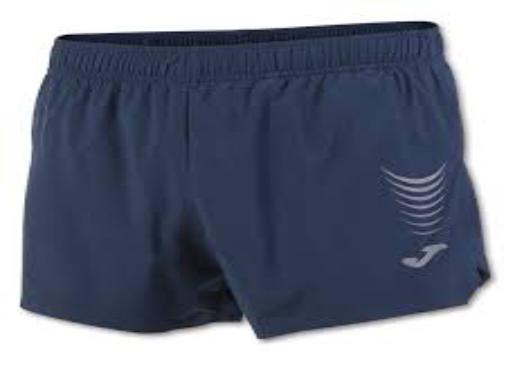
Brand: Joma-1
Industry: Clothes